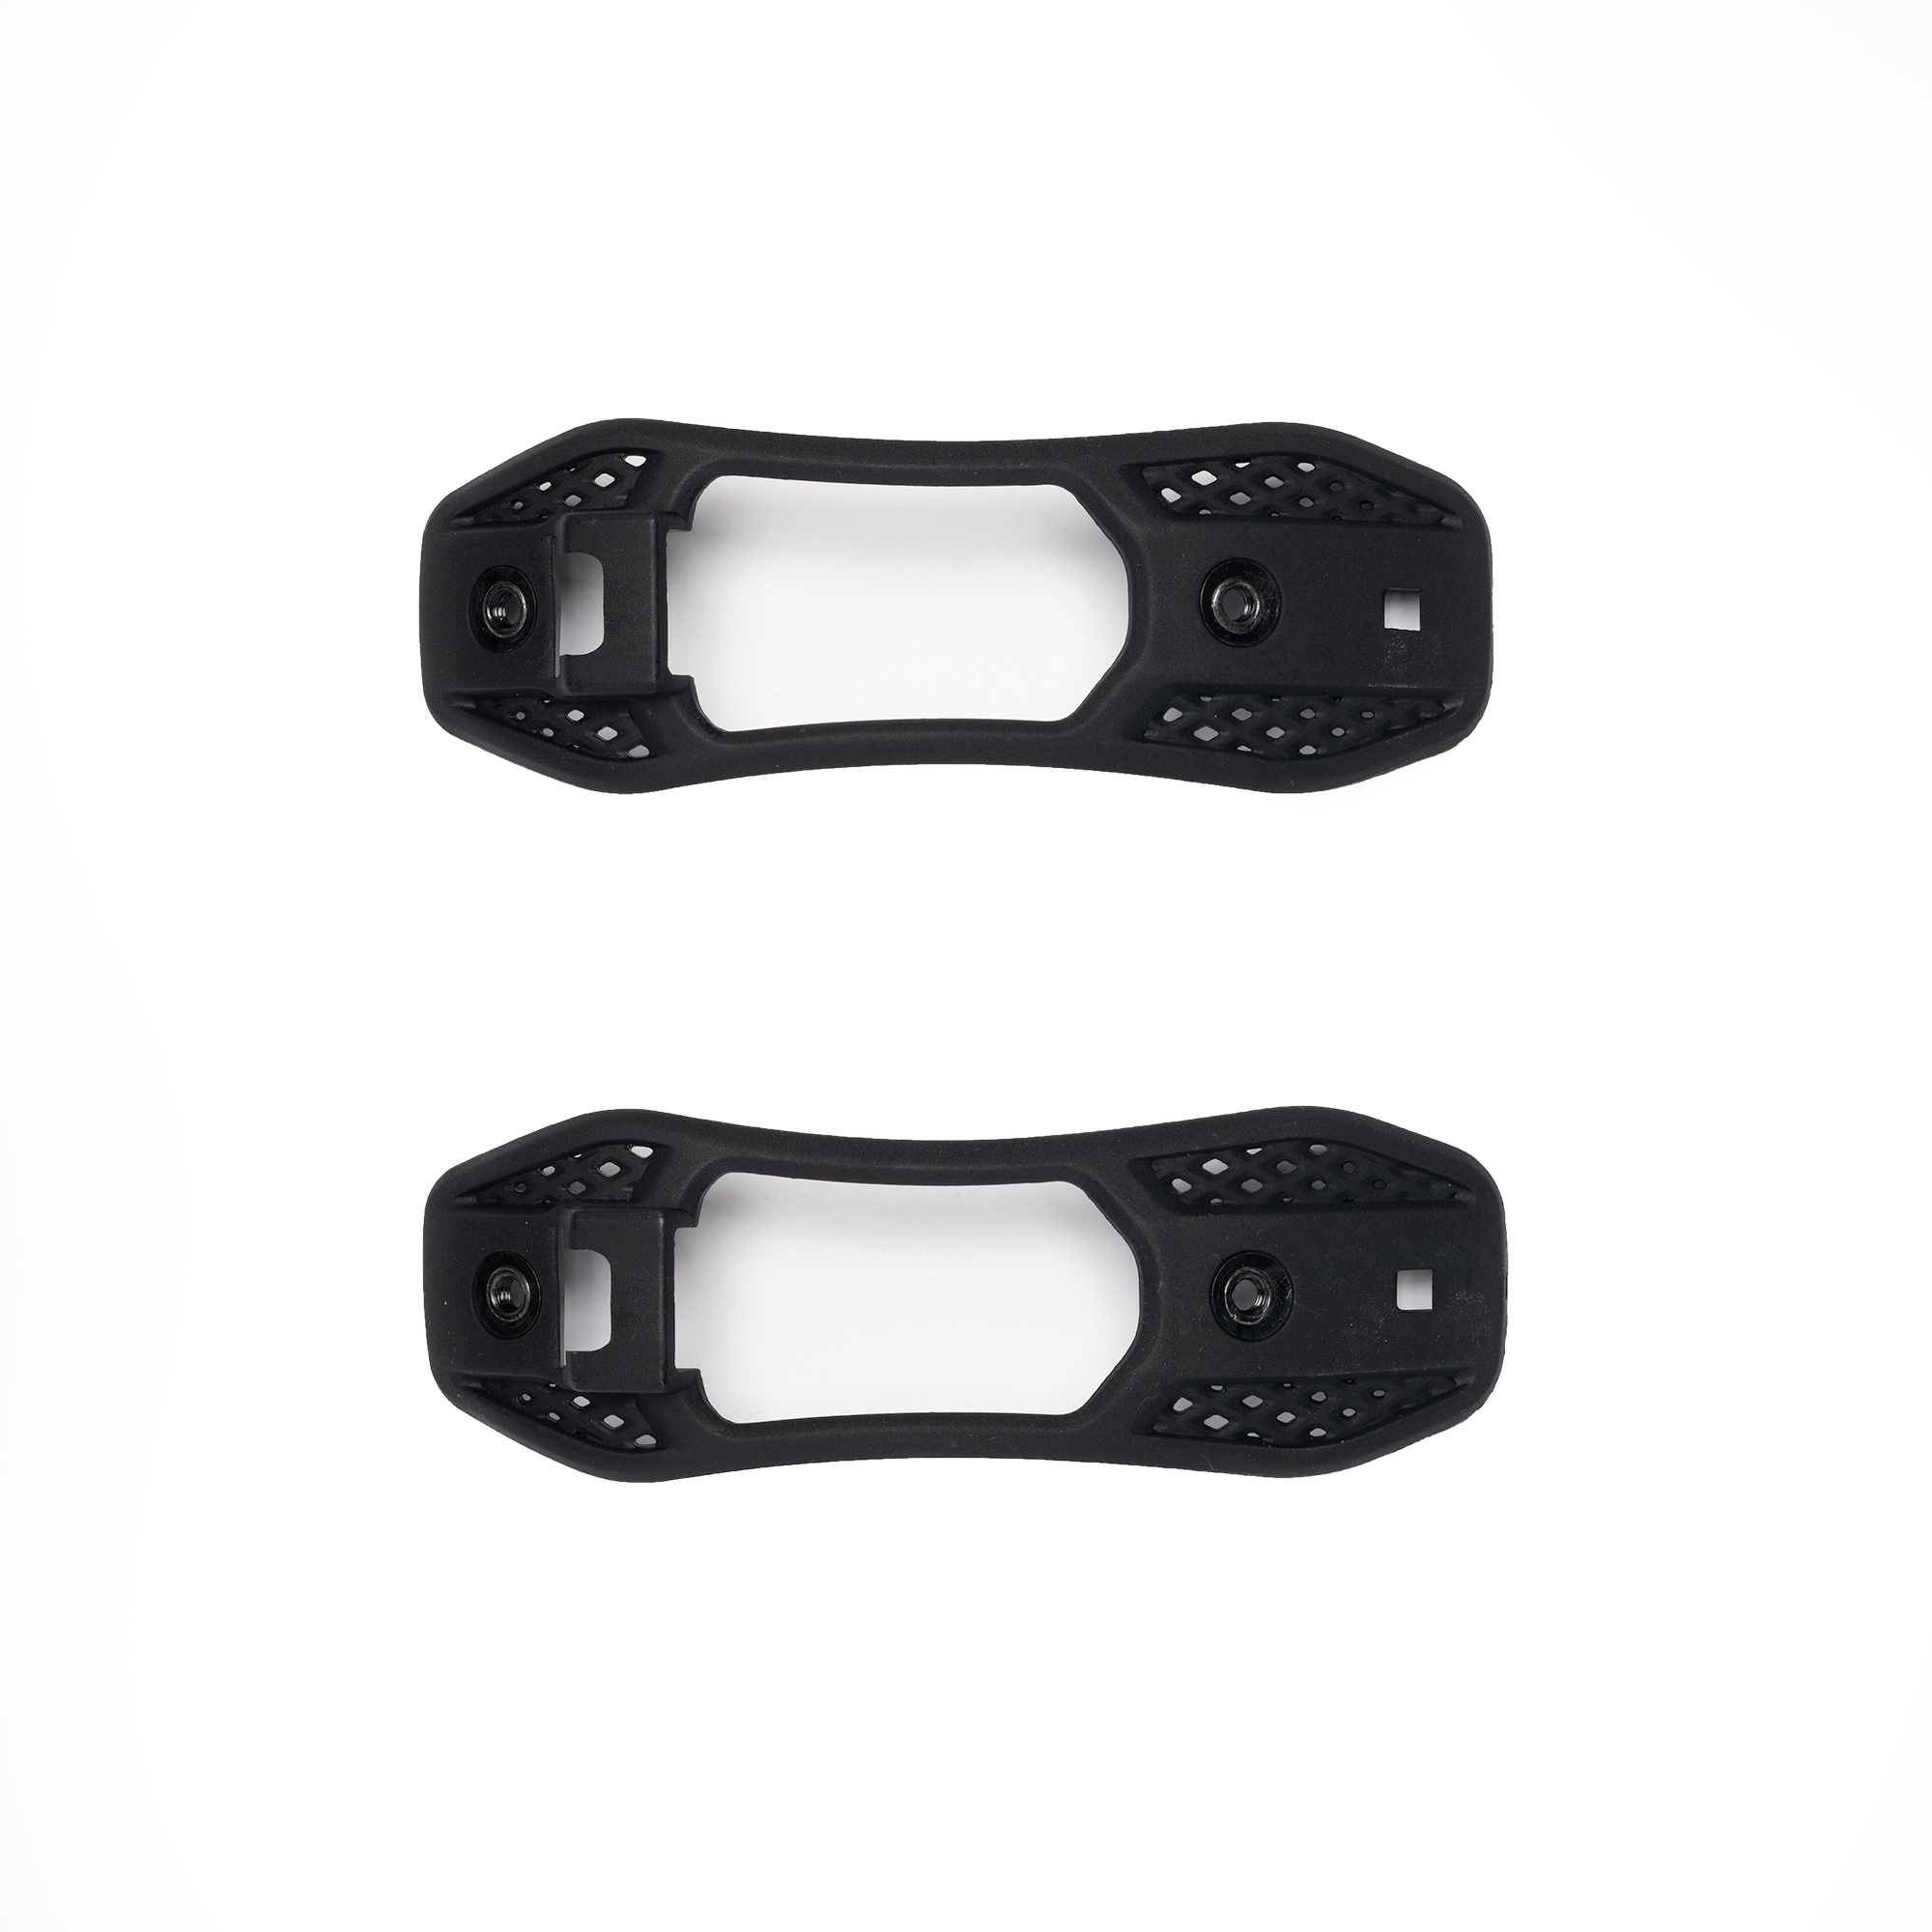
Men's Black Toe Biostrap Pair
Arbor Black Toe Biostrap (Compatible with Cypress & Hemlock Models) Please note buckles and hardware are not included
Brand: Arbor Snowboards
Category: Sporting Goods > Outdoor Recreation > Winter Sports & Activities > Skiing & Snowboarding > Snowboard Binding Parts > Snowboard Binding Ankle Straps